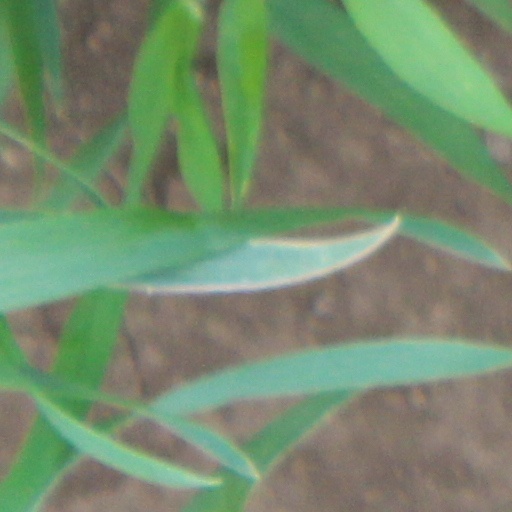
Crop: wheat